Two Children Teasing a Cat

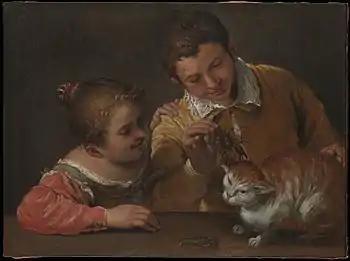
"Two Children Teasing a Cat" (1587–1588) by Annibale Carracci

Two Children Teasing a Cat is an oil painting on canvas created ca. 1587–1588 by the Italian painter Annibale Carracci, now in the Metropolitan Museum of Art in New York, which acquired it in 1994.